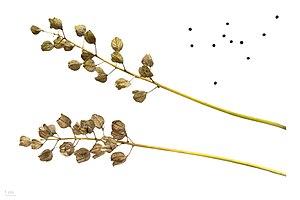
Bellevalia romana, la jacinthe romaine est une plante herbacée de la famille des Liliaceae selon la classification classique de Cronquist, ou des Asparagaceae selon les classifications phylogénétiques.